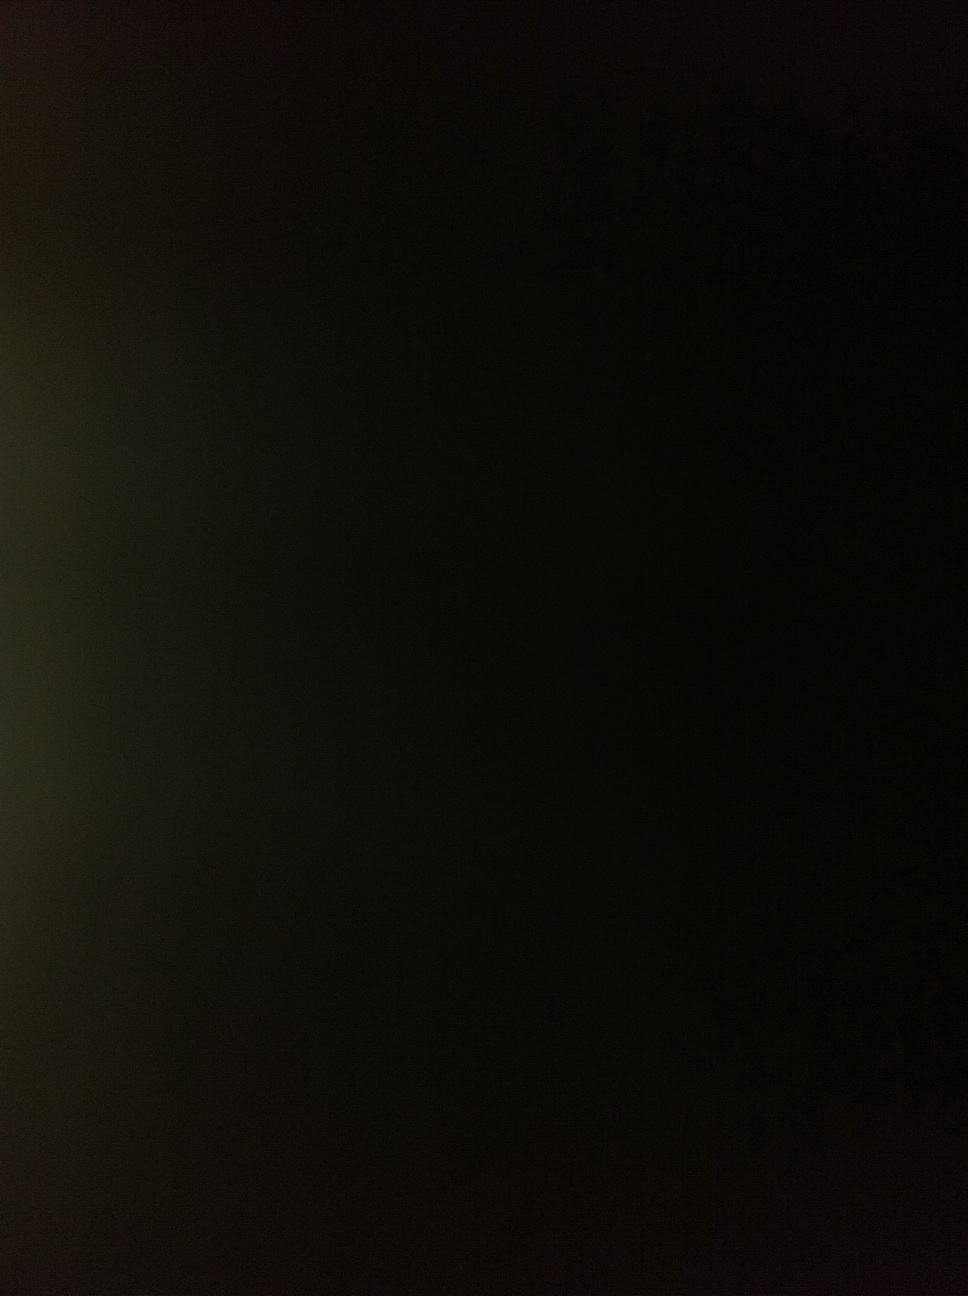Question: What is this?
Answer: unanswerable